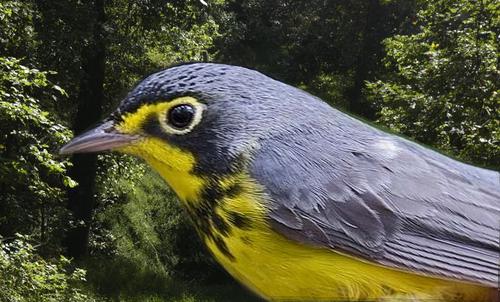
Bird species: Canada_Warbler
Bird type: landbird
Background: land